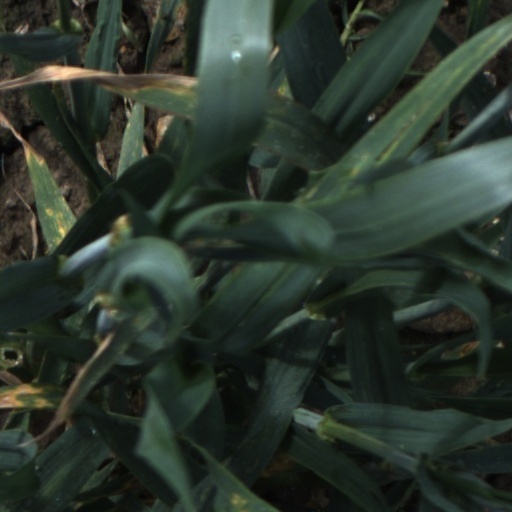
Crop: wheat